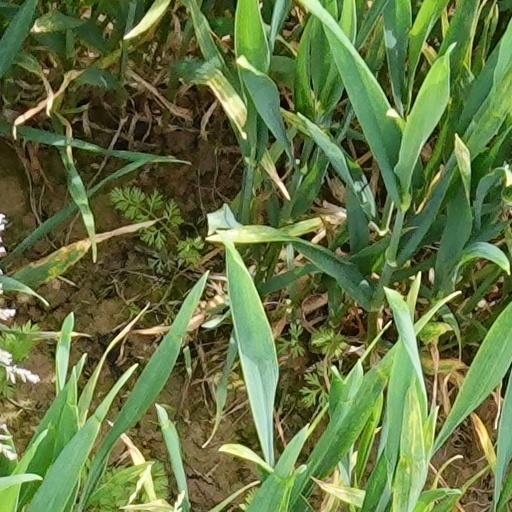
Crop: wheat